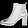
Label: Ankle boot